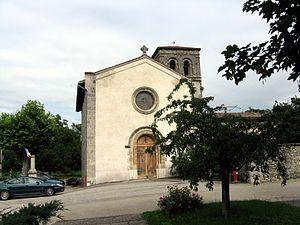
La Motte Fanjas - Eglise
La Motte-Fanjas est une commune française située dans le département de la Drôme, en région Auvergne-Rhône-Alpes.